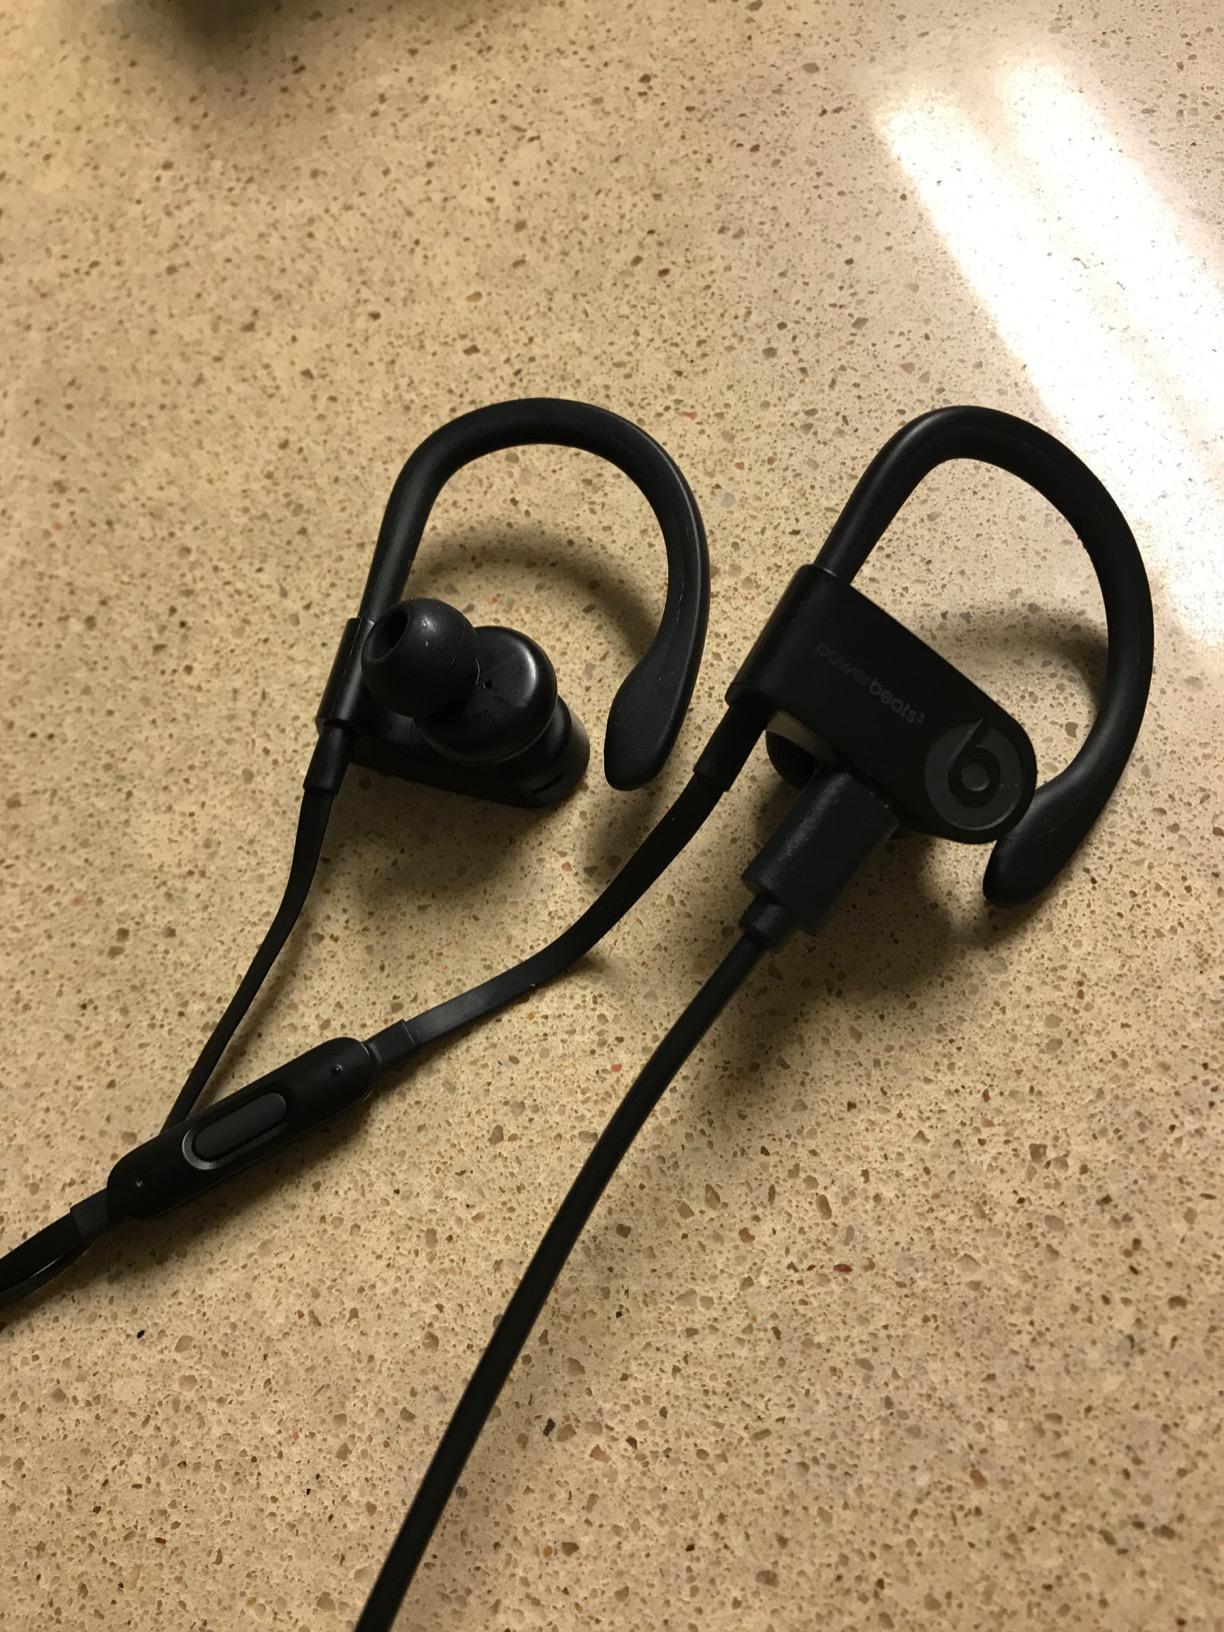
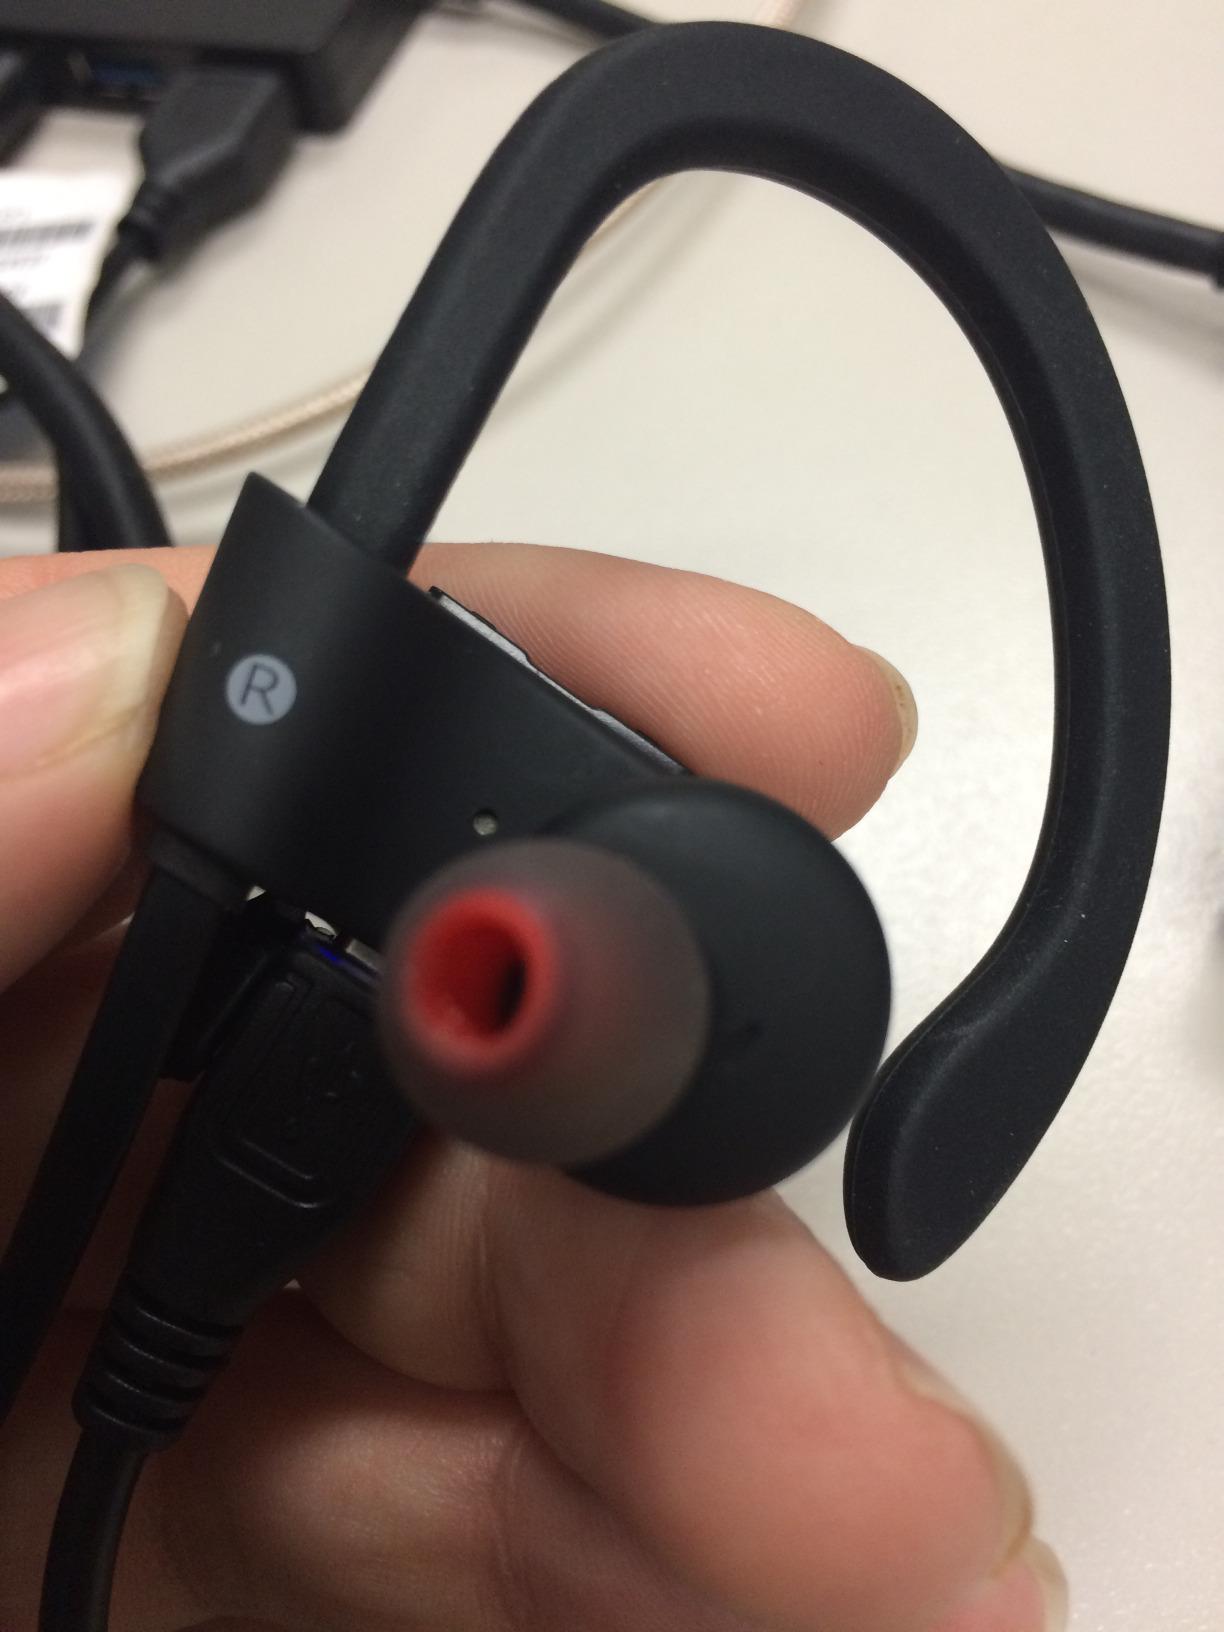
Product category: headphones
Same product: no